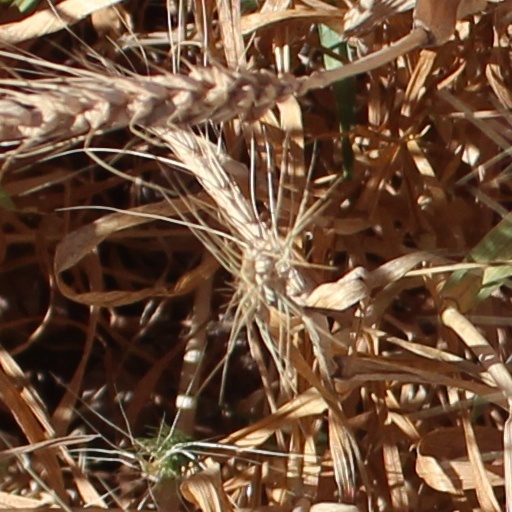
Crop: wheat